San Jose State Spartans football

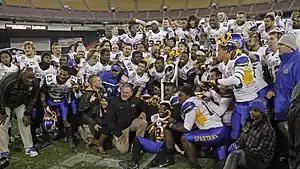
The Spartans pose with the trophy at the 2012 Military Bowl

The San Jose State football team has been affiliated with six different athletic conferences since joining the California Coast Conference in 1922.